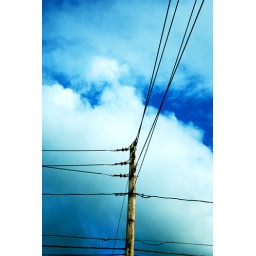
pole in the sky